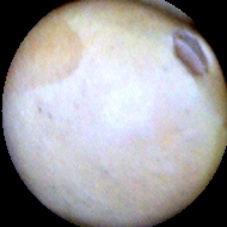
Label: Skin-damaged